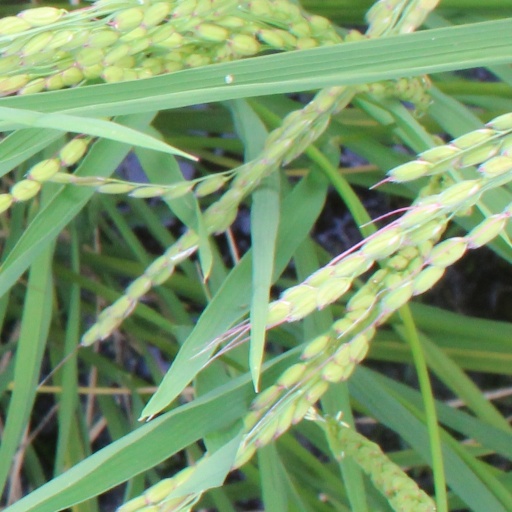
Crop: rice